Whoopi Goldberg

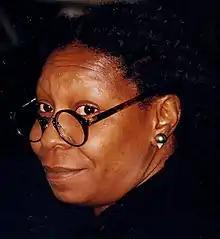
Goldberg in 1996

Between 1985 and 1988, Goldberg was the busiest female star, making seven films. She starred in Penny Marshall's directorial debut "Jumpin' Jack Flash" (1986) and began a relationship with David Claessen, a director of photography on the set; they married later that year. The film was a modest success, and during the next two years, three additional motion pictures featured Goldberg: "Burglar" (1987), "Fatal Beauty" (1987), and "The Telephone" (1988). Though they were not as successful, Goldberg garnered awards from the NAACP Image Awards. Goldberg and Claessen divorced after the poor box office performance of "The Telephone", in which she was contracted to perform. She tried unsuccessfully to sue the film's producers. "Clara's Heart" (1988) did poorly at the box office, though her own performance was critically acclaimed.